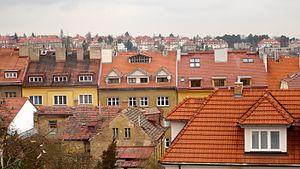
Břevnov est un quartier situé au nord-ouest de Prague.